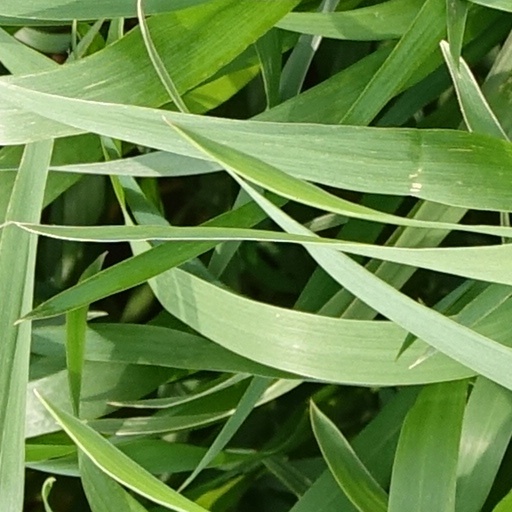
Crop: wheat